Confederate monuments and memorials

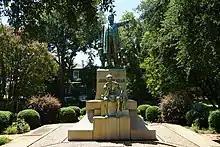
John H. Reagan Memorial in Palestine, Texas. The allegorical figure seated beneath Reagan represents the Lost Cause of the Confederacy.

, there are at least 3 public spaces with Confederate monuments in New York.